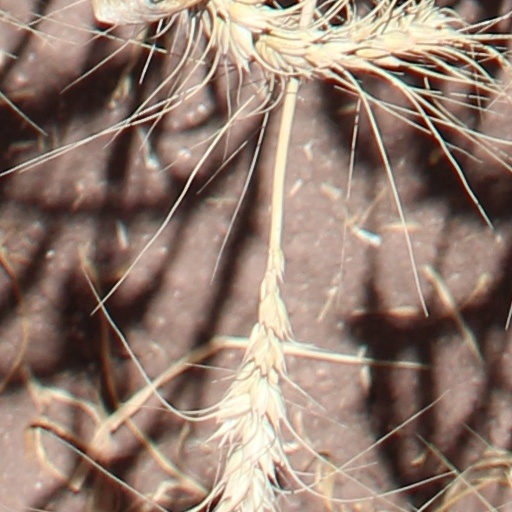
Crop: wheat